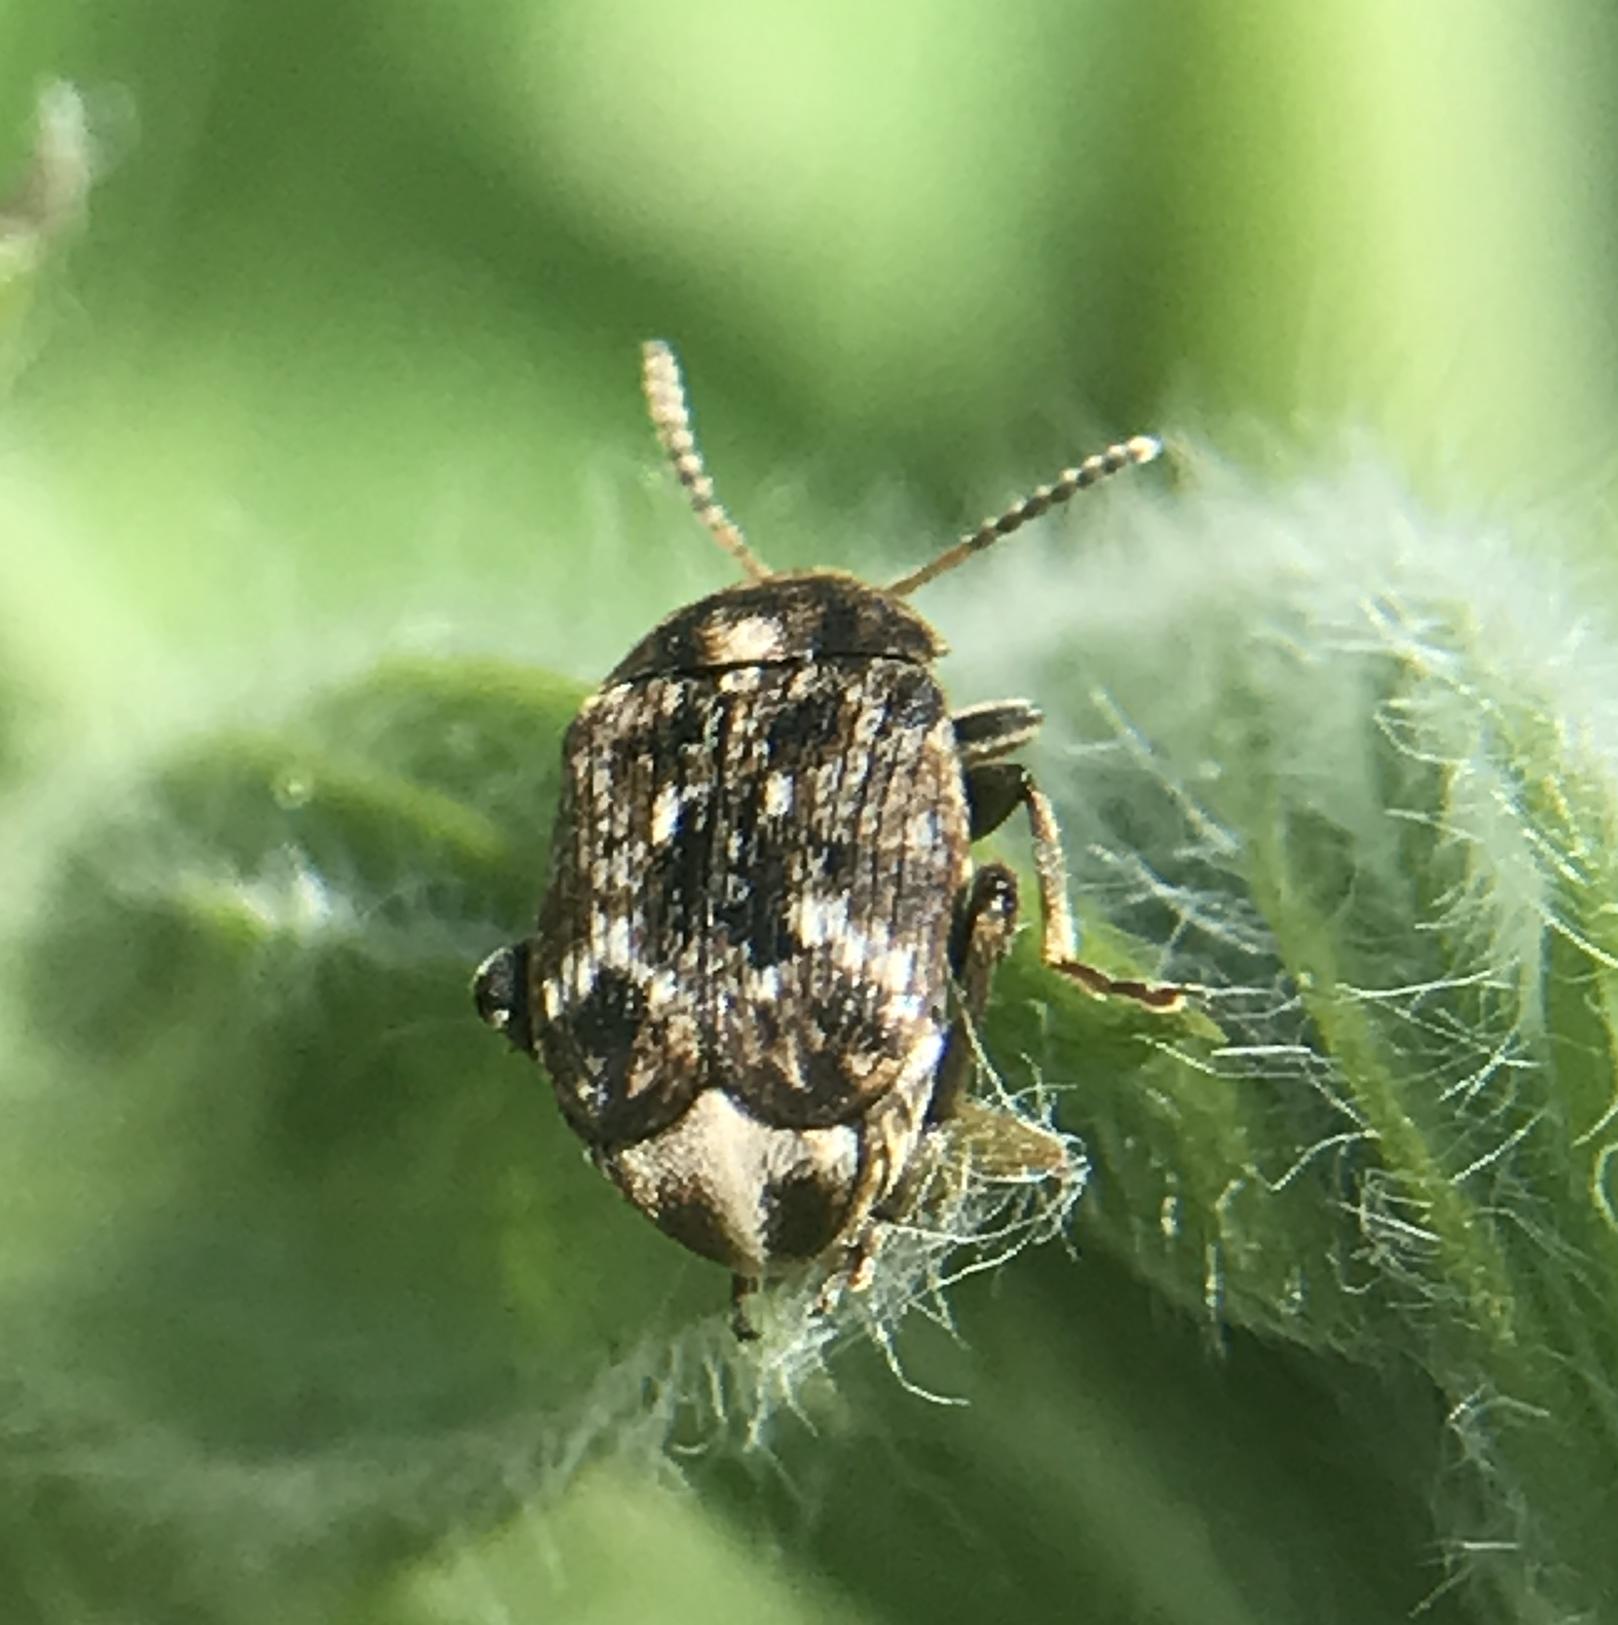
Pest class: pea_weevil